Lunch atop a Skyscraper

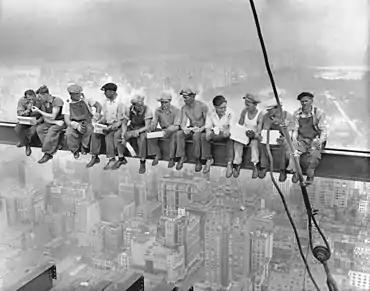
Eleven men sitting on a steel beam high over a skyscraper.

Lunch atop a Skyscraper is a black-and-white photograph taken on September 20, 1932, of eleven ironworkers sitting on a steel beam of the RCA Building, above the ground during the construction of Rockefeller Center in Manhattan, New York City. It was a staged photograph arranged as a publicity stunt, part of a campaign promoting the skyscraper.